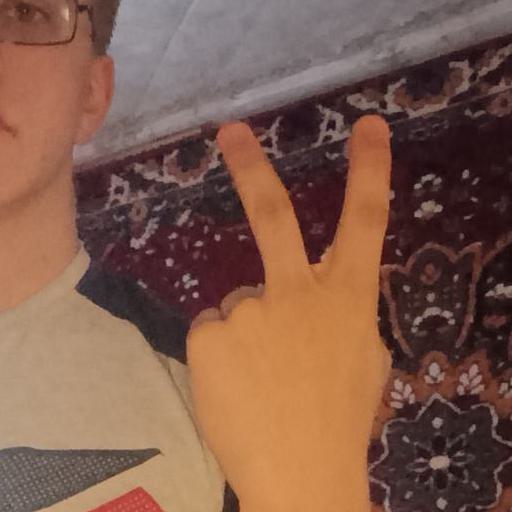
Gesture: peace_inverted